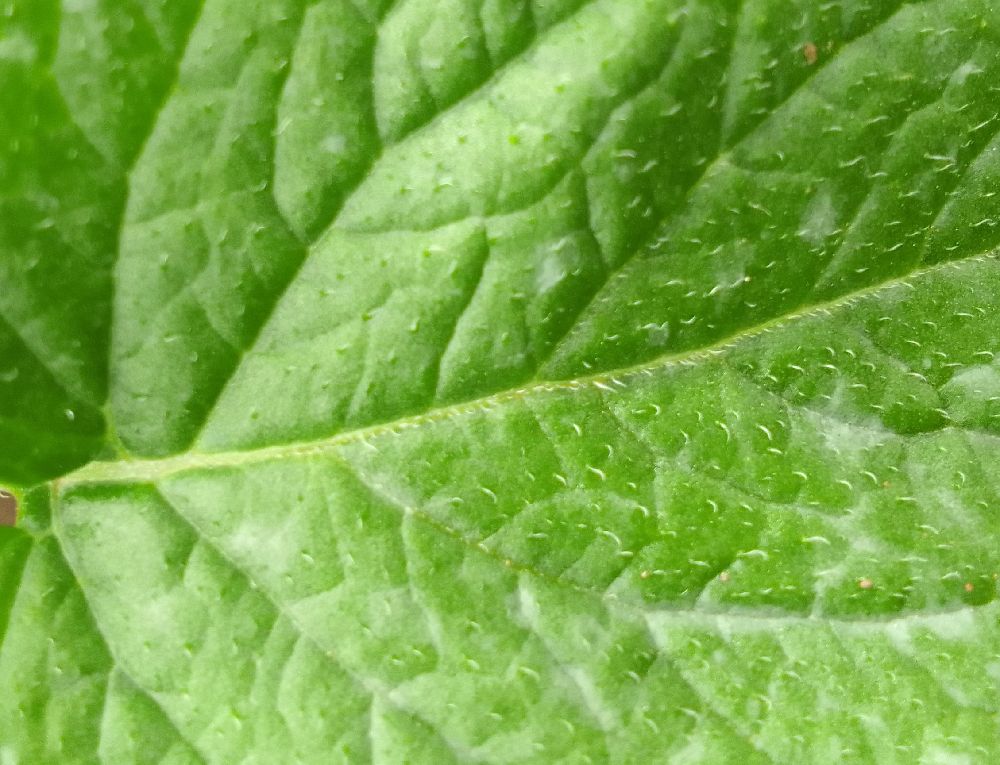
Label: Healthy